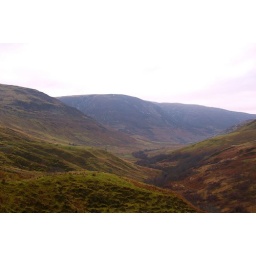
Glen Roy, parallel roads on hill marked by glaciers